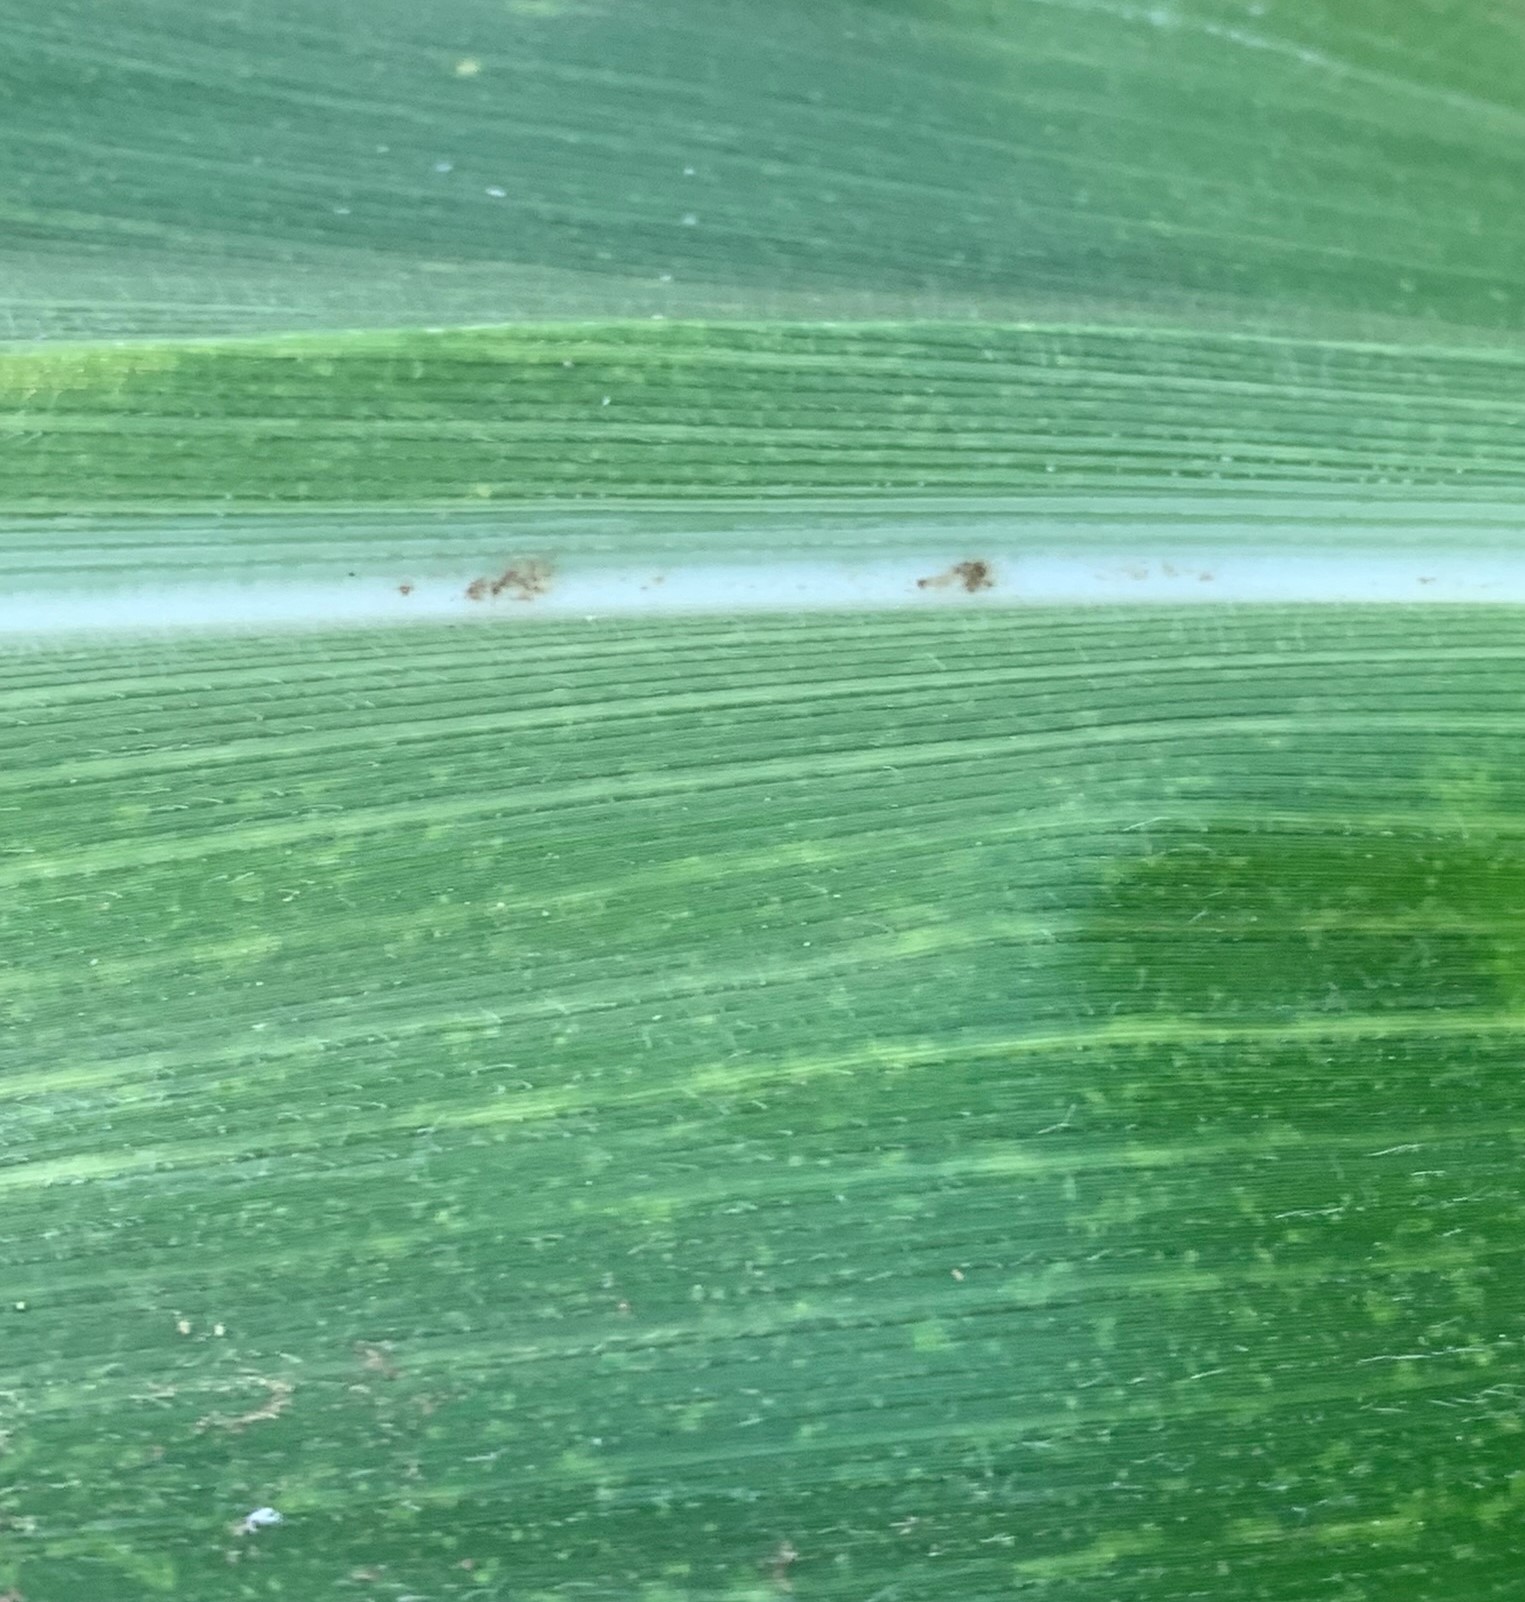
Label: MLN